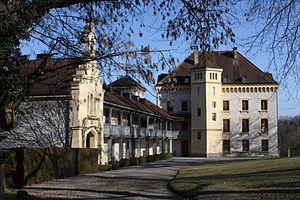
Château de Barberêche, Le Château 1, Barberêche
Cette liste présente les biens culturels d'importance nationale dans le canton de Fribourg. Cette liste correspond à l'édition 2009 de l'Inventaire Suisse des biens culturels d'importance nationale pour le canton de Fribourg. Il est trié par commune et inclus : 205 bâtiments séparés, 14 collections, 18 sites archéologiques et un cas particulier.